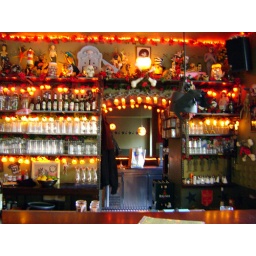
Punk rock bar in berlin